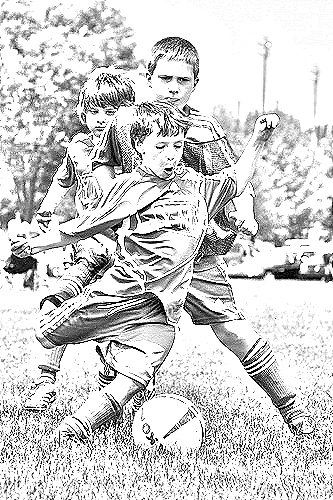
Portrait style: Sketch Portrait